Omaha people

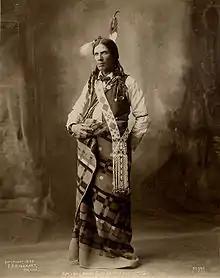
Little Snake, an Omaha interpreter.

By the Fourth Treaty of Prairie du Chien in 1831, the Omaha ceded their lands in Iowa to the United States, east of the Missouri River, with the understanding that they still had hunting rights there. In 1836 a treaty with the US took their remaining hunting lands in northwestern Missouri.